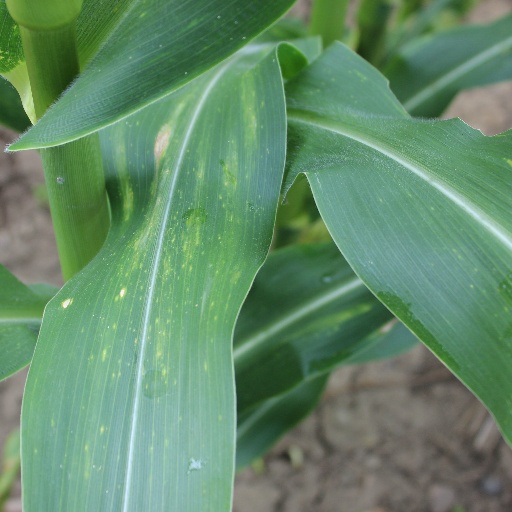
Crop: maize; corn